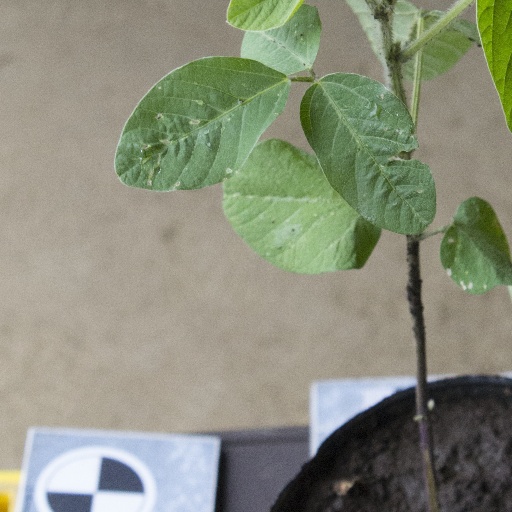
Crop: soybean